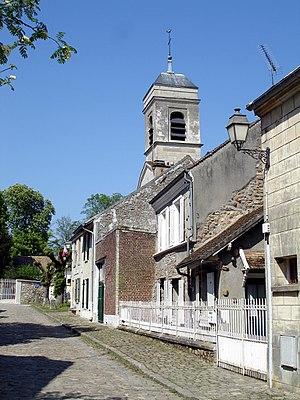
Rue de l'église à Châtenay-en-France (Val-d'Oise), France
Châtenay-en-France est une commune française située dans le département du Val-d'Oise, en région Île-de-France.
L'église Saint-Martin est une église catholique paroissiale située à Châtenay-en-France, en France. C'est un petit édifice néoclassique bâti pendant les dernières années de l'Ancien Régime, sans prétention mais bien proportionné et harmonieux, se distinguant comme l'œuvre d'un architecte de renom, Jacques Cellerier. L'église est classée monument historique depuis 1990.